History of the Han dynasty

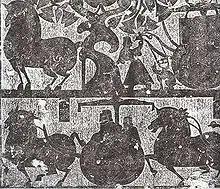
Rubbing of 2nd-century CE stone-carved chariots and horses in Stone Chamber 1 of the Wu family shrines in Shandong

Huhanye Chanyu and his successors were encouraged to pay further trips of homage to the Han court due to the increasing amount of gifts showered on them after each visit; this was a cause for complaint by some ministers in 3 BCE, yet the financial consequence of pampering their vassal was deemed superior to the "heqin" agreement. Zhizhi Chanyu initially attempted to send hostages and tribute to the Han court in hopes of ending the Han support of Huhanye, but eventually turned against Han. Subsequently, the Han general Chen Tang and Protector General Gan Yanshou, acting without explicit permission from the Han court, killed Zhizhi at his capital of Shanyu City (in modern Taraz, Kazakhstan) in 36 BCE. The Reformist Han court, reluctant to award independent missions let alone foreign interventionism, gave Chen and Gan only modest rewards. Despite the show of favour, Huhanye was not given a Han princess; instead, he was given the Lady Wang Zhaojun, one of the Four Beauties of ancient China. This marked a departure from the earlier heqin agreement, where a Chinese princess was handed over to the Chanyu as his bride.